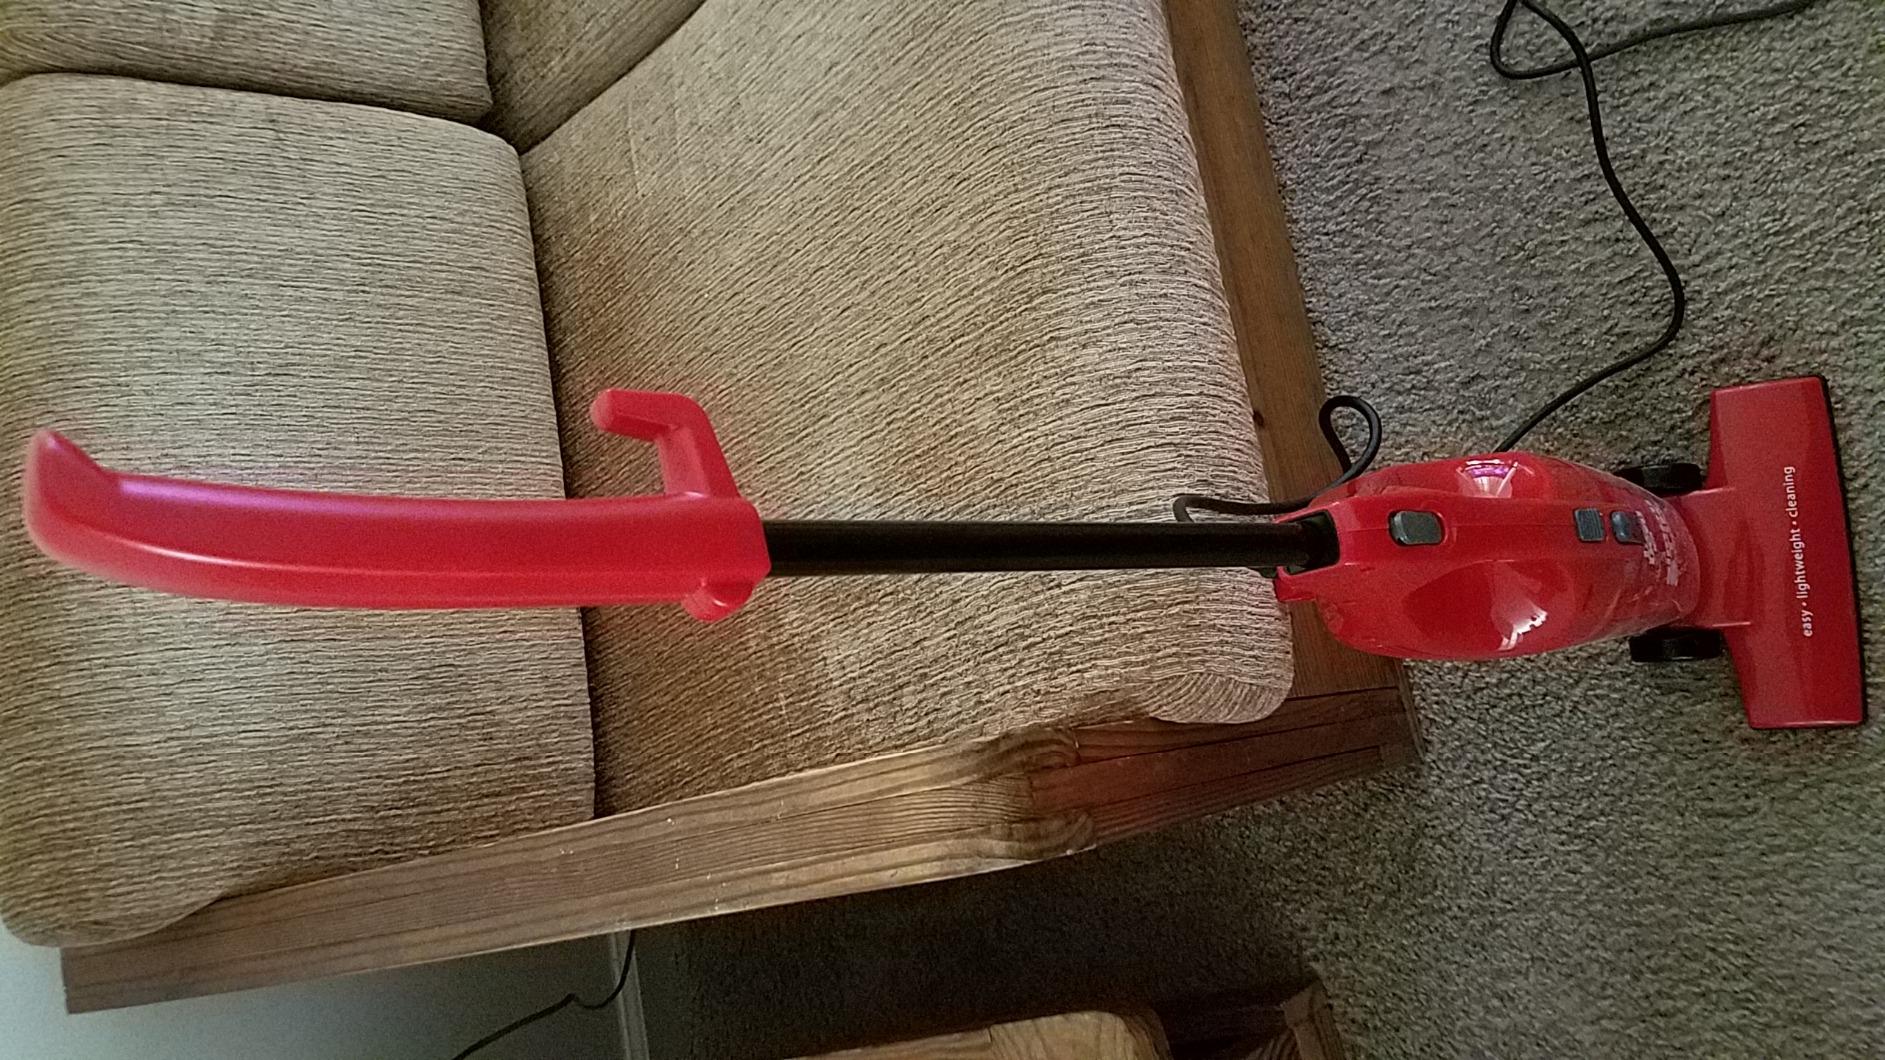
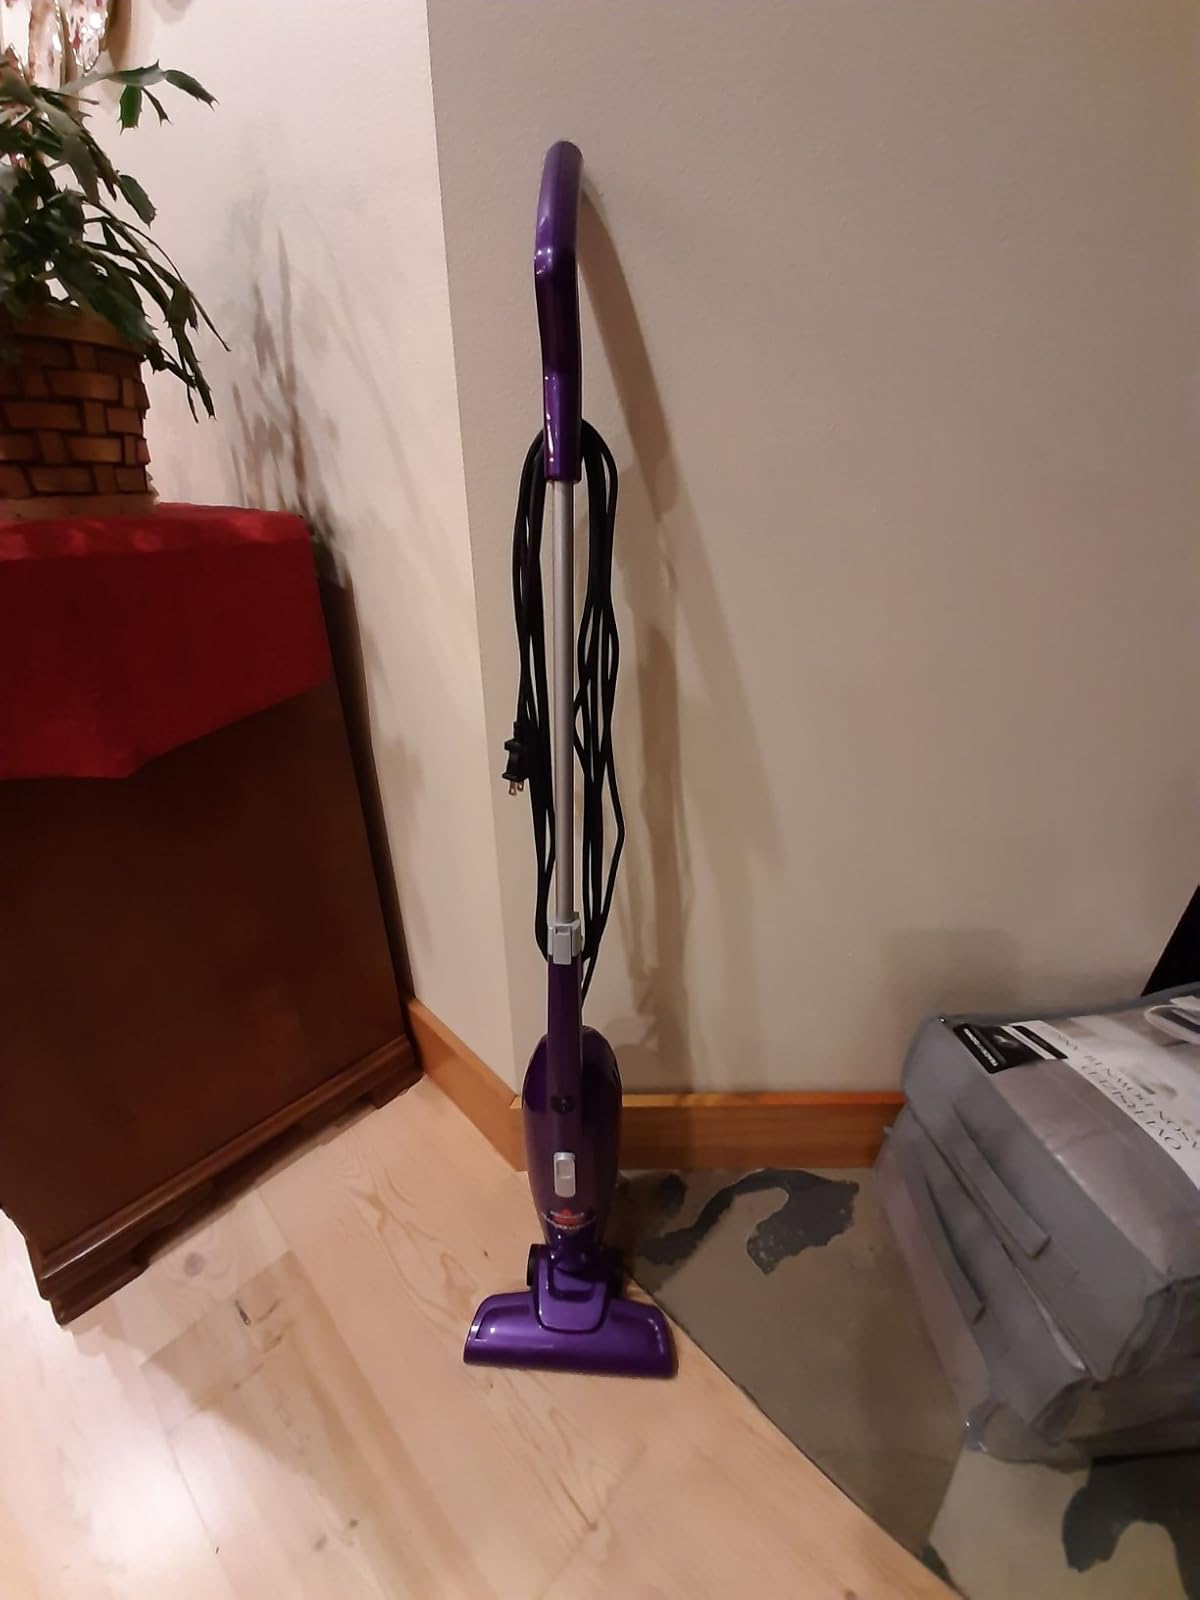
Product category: items_vacuum
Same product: no